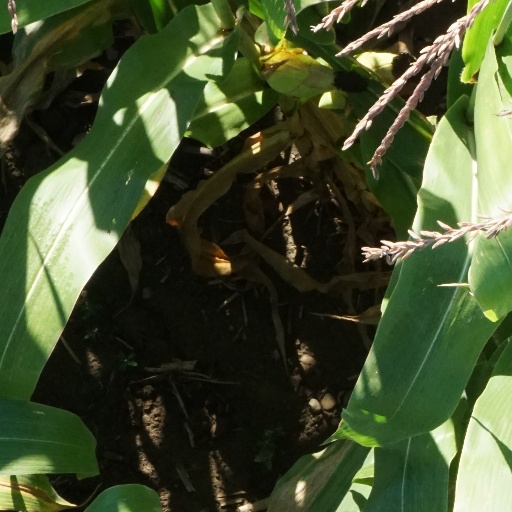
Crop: maize; corn